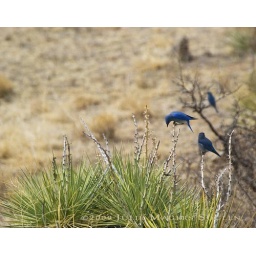
Three beautiful Western Bluebirds are perched on native plants in the mountains of northern Colorado.